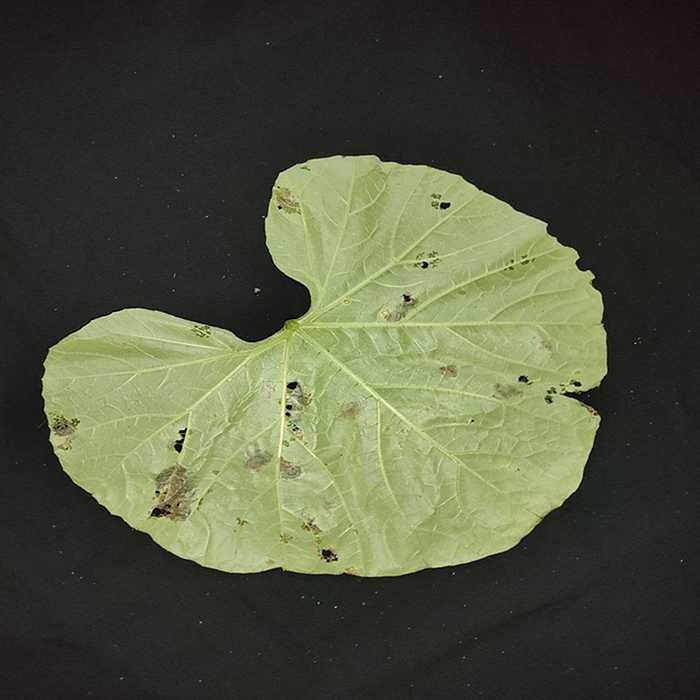
Plant: Bottle gourd
Label: Anthracnose